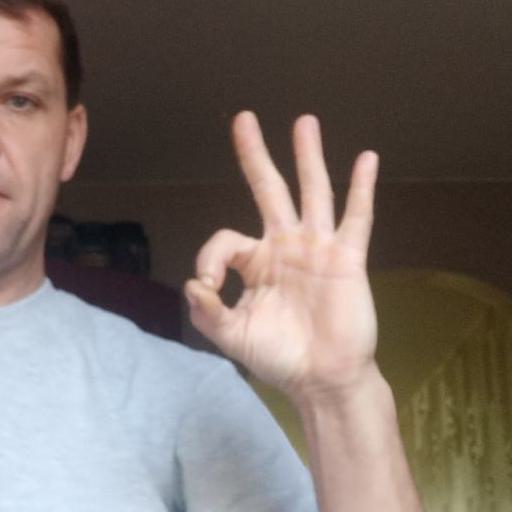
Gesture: ok